The Open Door

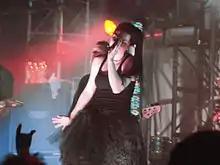
Evanescence performing at a concert of the first leg of "The Open Door" world tour

In "Lithium", Lee sings about "the choice between the comfort of sorrow and the possibility of happiness". It represents her habit of letting sorrow "be an excuse to make music", a "cycle" she admits she does not want to be stuck in. Lee originally wrote its chorus on guitar when she was 16 years old, but later changed it to piano when she wrote the verses. "The Sydney Morning Herald" described the song as "sweeping, churning", with its "refrain of 'I want to stay in love with my sorrow / Oh God but I want to let it go'" getting "to the heart of Lee's life story so far." "Entertainment Weekly" described it as a "tortured Queensrÿche-style pain strummer". Sam Law of "Kerrang!" said "Lithium" showcases Lee's "classical powerhouse, built around a tinkling piano" and her "wide-ranging vocals", with "crashes of metallic instrumentation". "The Last Song I'm Wasting on You", the B-side track on the "Lithium" single, was written by Lee during the "Fallen" tour. She recorded it at the time in a bathroom on an analog device. When asked if the song was about Moody, Lee said, "If I answer that, then I'm not hiding anything anymore. But I just sort of answered it, didn't I?" She later deemed it "one of those personal, hard moments, when beauty is born out of pain".